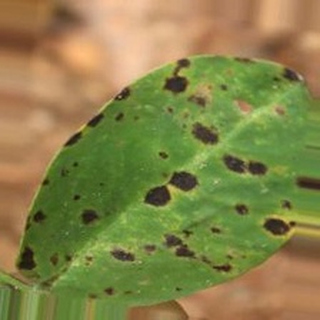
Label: groundnut_late_leaf_spot